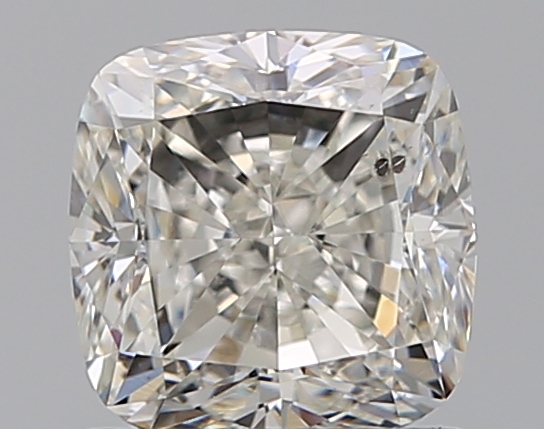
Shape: cushion
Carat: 1.21
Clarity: SI1
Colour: I
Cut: VG
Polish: EX
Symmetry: EX
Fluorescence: N
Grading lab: GIA
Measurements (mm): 5.82 x 5.74 x 4.02